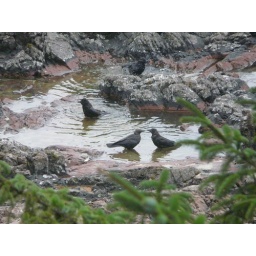
Birds having a bath in a rock pool